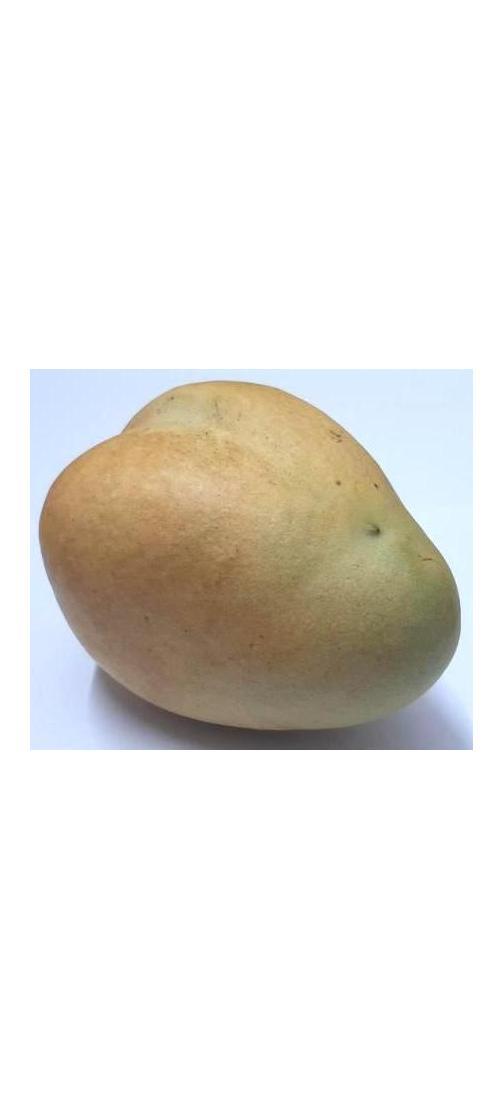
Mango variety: Bari-11